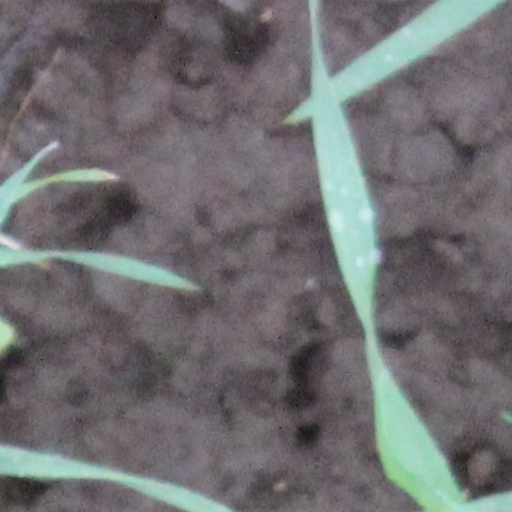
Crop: wheat